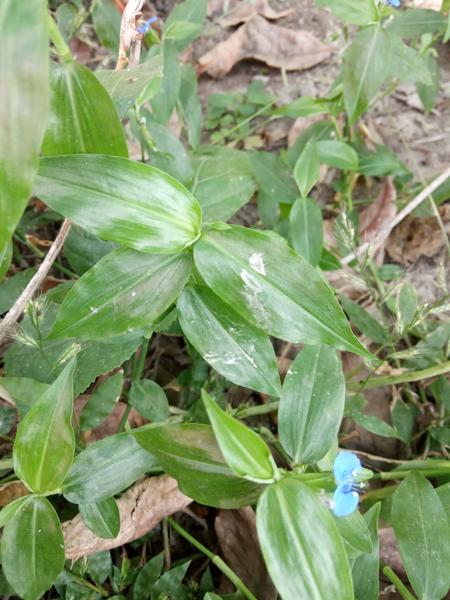
Weed species: Commelina benghalensis